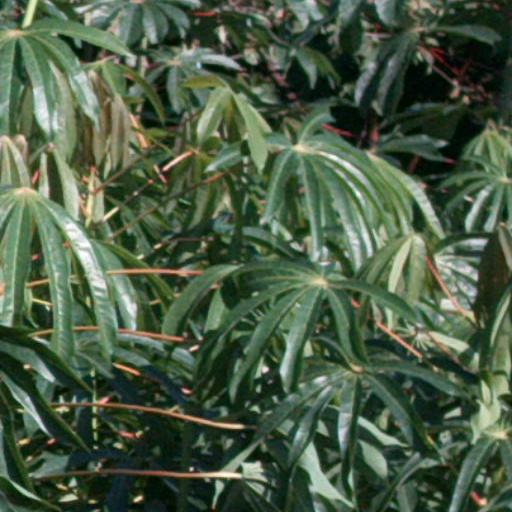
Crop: cassava